Sing Again

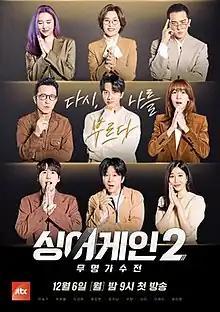

Sing Again is a South Korean television program that aired on JTBC starting November 16, 2020. Season 1 aired at 22:30 (KST) on Monday. It was scheduled for a season 2 after garnering positive response from viewers.